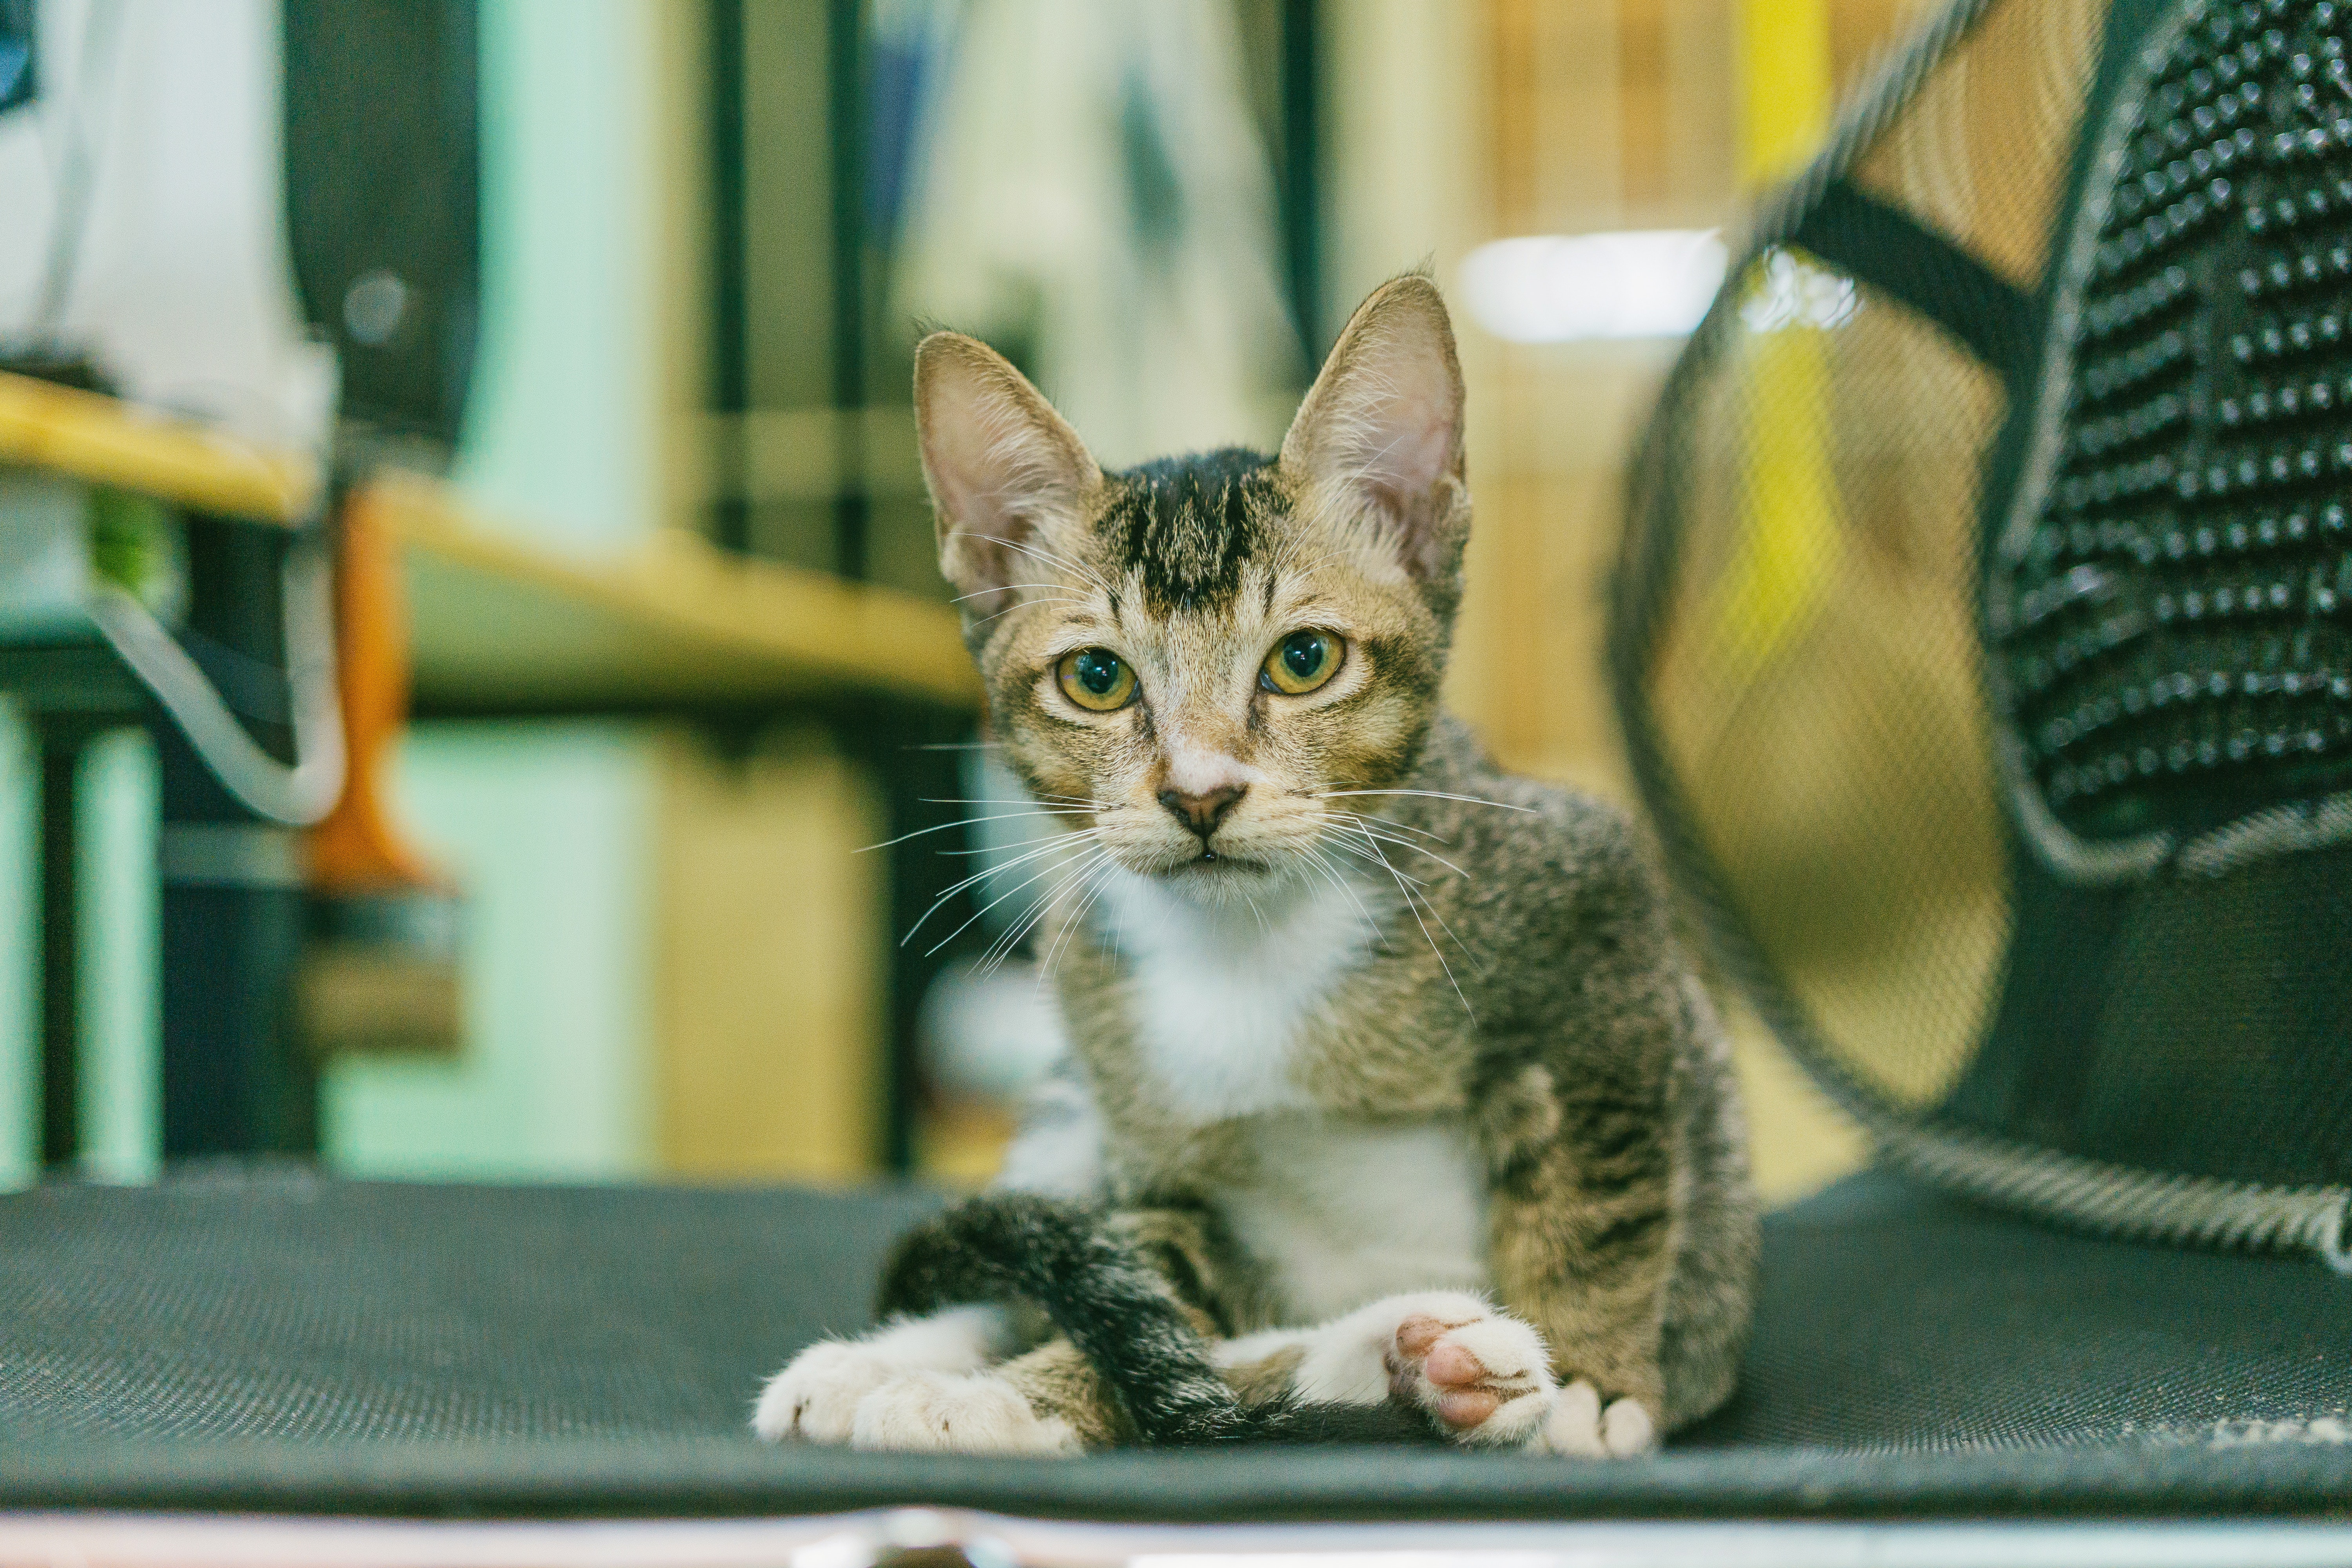
cat, vertebrate, mammal, small to medium sized cats, whiskers, felidae, domestic short haired cat, carnivore, kitten, aegean cat, european shorthair, snapshot, tabby cat, dragon li, asian, snout, american wirehair, american shorthair, animal shelter, fawn